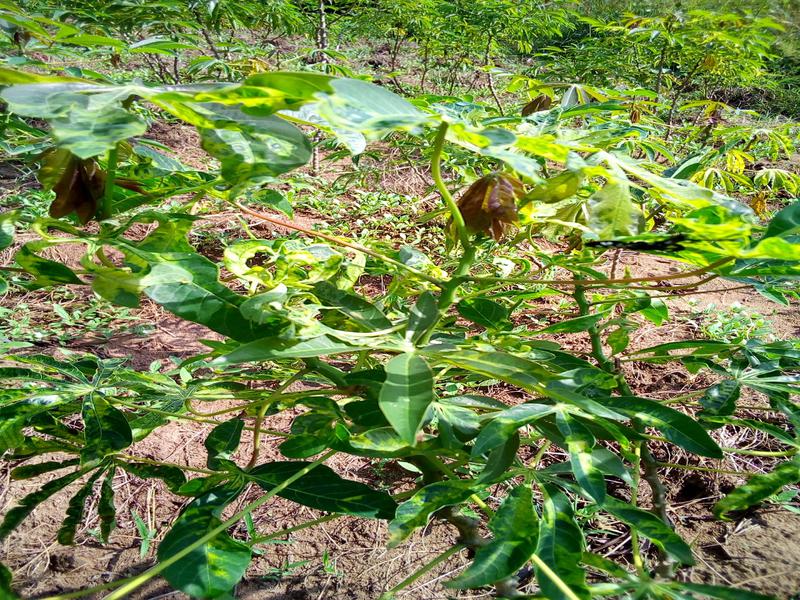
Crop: cassava
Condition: mosaic_disease